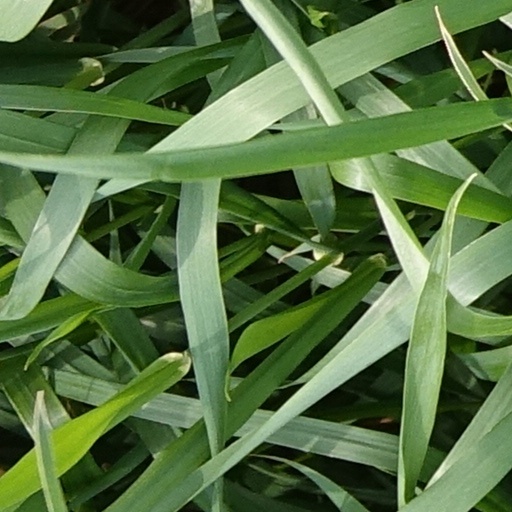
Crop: wheat